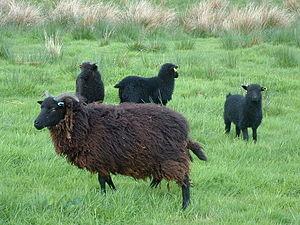
Mouton des Hébrides avec petits dans le Lochaber, Écosse
Boreray, en gaélique écossais Boraraigh, est une petite île du Royaume-Uni située en Écosse, dans l'archipel des Hébrides extérieures, au nord de l'île de North Uist. Aujourd'hui peuplée d'un seul habitant, l'île était autrefois habitée par de nombreuses familles qui vivaient du commerce du varech et de la laine des moutons qu'ils y élevaient.